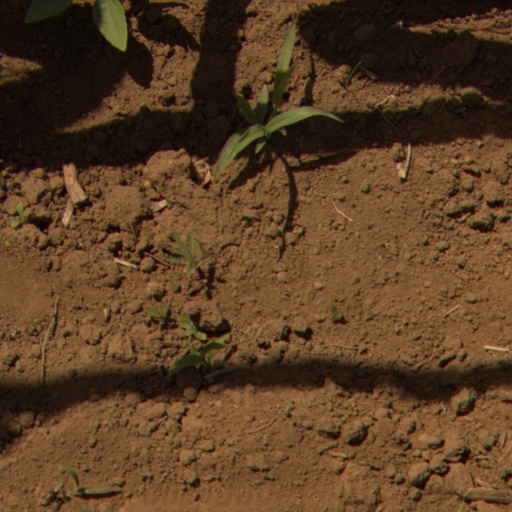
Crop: Jerusalem artichoke